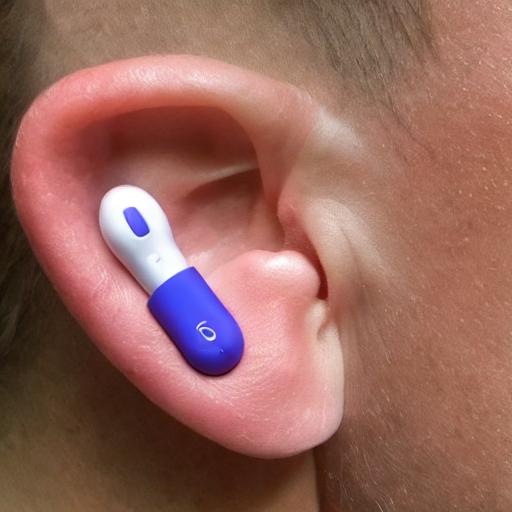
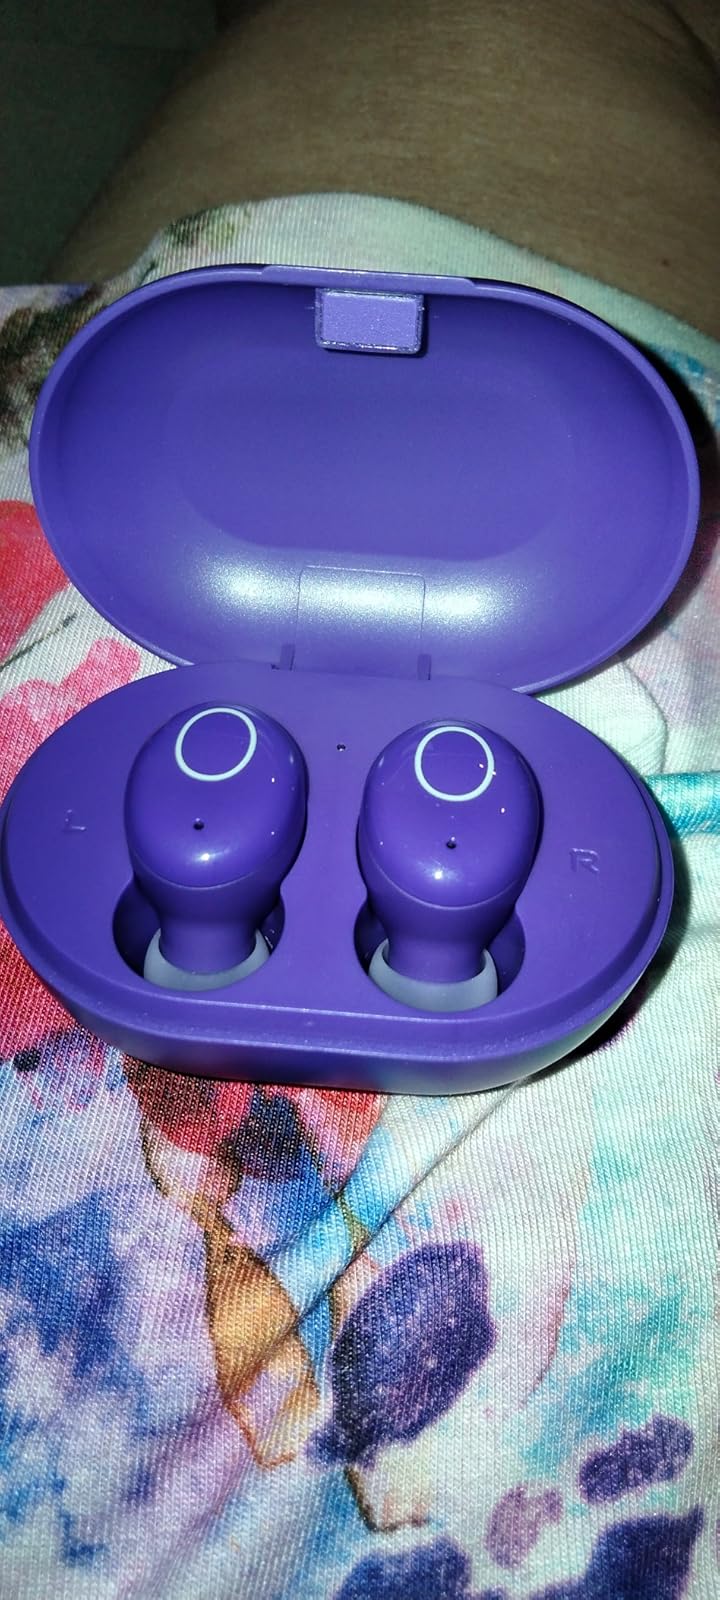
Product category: earbuds
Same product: no